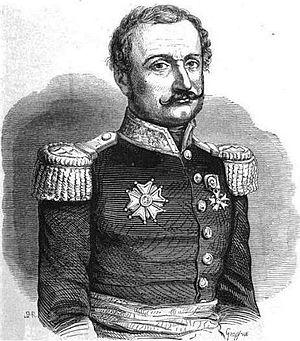
Le général Oudinot.